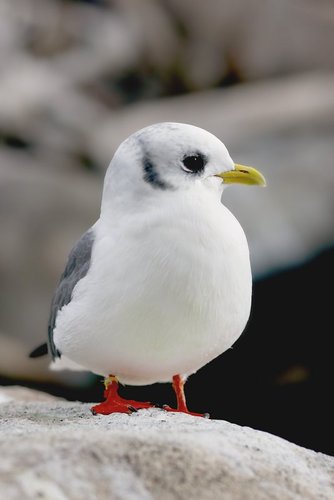
a small sized bird that has a white belly and medium sized curved billa very small bird with a small pointed yellow beak, white covering the majority of its body except for the grey line on its cheek, and its grey wings.
this bird has a white belly and breast, large flat red feet, and gray wings.
this bird, which is primarily white, has grey wings, a black stripe on his cheek patch, a yellow bill, and is red on its tarsuses and feet.
this is a small, white bird with a yellow bill and orange feet.
this bird has wings that are black and has a white belly
this bird has wings that are white and has a gray belly
this bird has bright orange tarsus and feet, a yellow beak, and is snowy white from the crown to the belly, with gray at the nape and across the wings.
this bird is white and gray in color, with a yellow and curved beak.
this bird is white and gray in color, and has a yellow beak.
Species: Red Legged Kittiwake